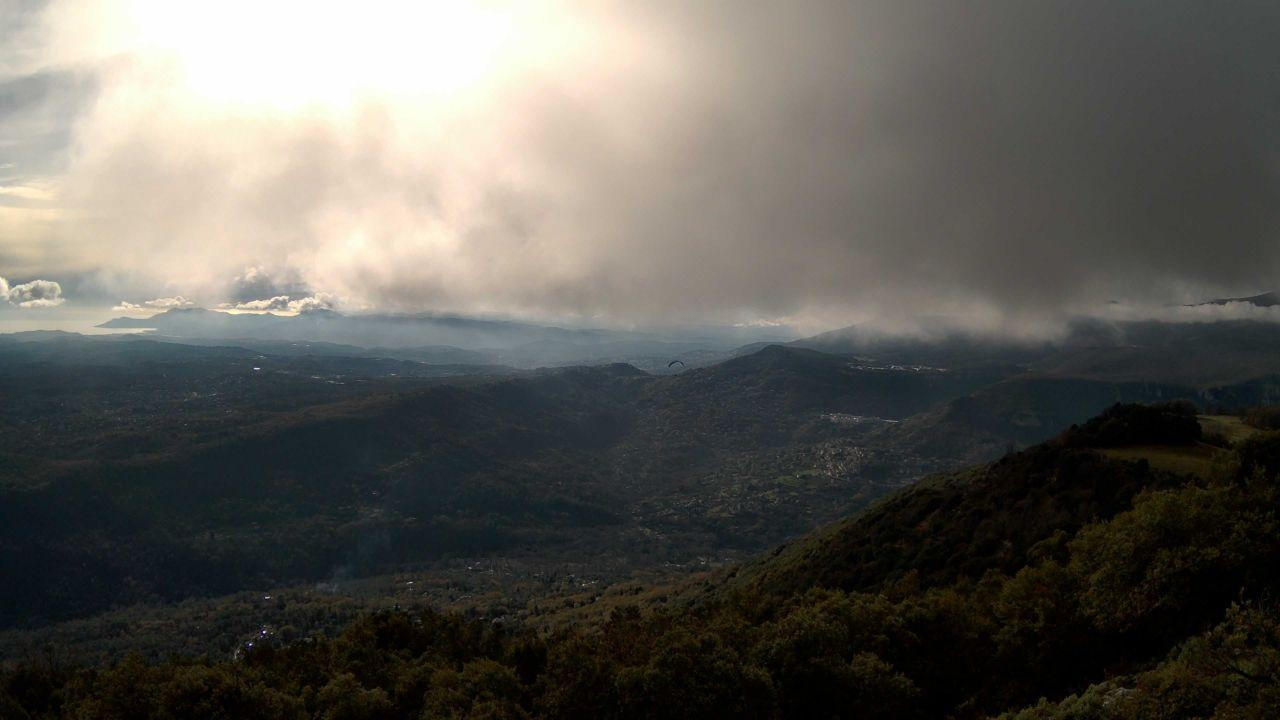
Fire: no
Smoke: yes